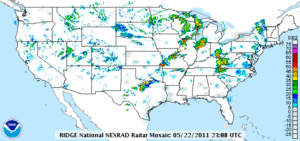
Un radar météorologique est un type de radar utilisé en météorologie pour repérer les précipitations, calculer leur déplacement et déterminer leur type. La structure tridimensionnelle des données obtenues permet également d'inférer les mouvements des précipitations dans les nuages et ainsi de repérer ceux qui pourraient causer des dommages. Enfin, en se servant des précipitations comme traceurs, on peut en déduire la direction radiale et la vitesse des vents dans la basse atmosphère.